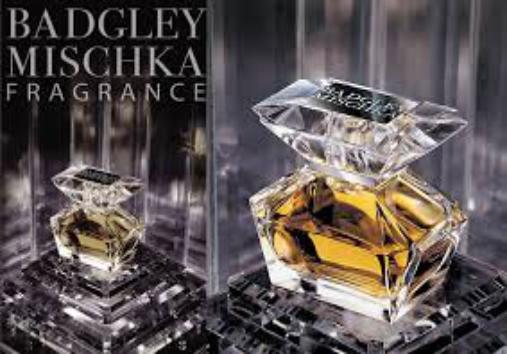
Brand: Badgley Mischka
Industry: Clothes